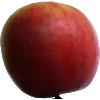
Label: Apple Crimson Snow 1